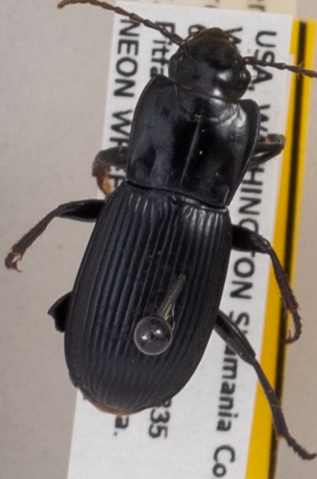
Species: Pterostichus herculaneus
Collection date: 2020-09-01
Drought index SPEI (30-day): -0.62
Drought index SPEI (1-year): -0.8
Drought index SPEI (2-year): -2.09